The Wolf Woman

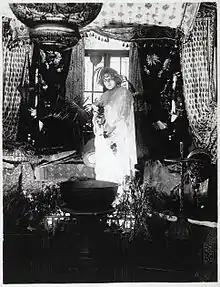

The Wolf Woman is a 1916 silent era drama motion picture starring Louise Glaum, Howard C. Hickman, and Charles Ray.